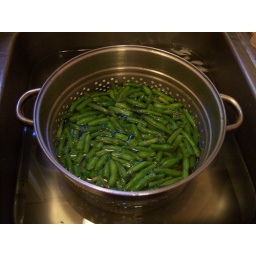
Cut green beans, just blanced and in a cool water bath before packaging for the freezer.